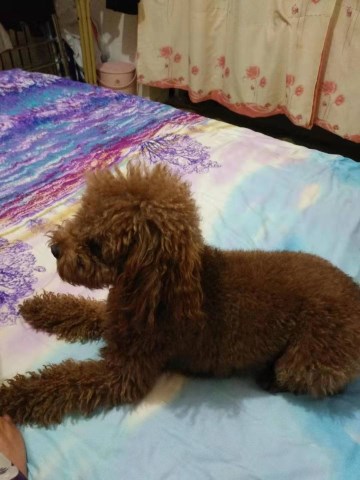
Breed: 7449-n000128-teddy